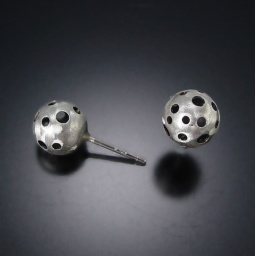
Sterling silver earring by Elizabeth Garvin. The perforated ball is 3/8 inch in diameter. $65